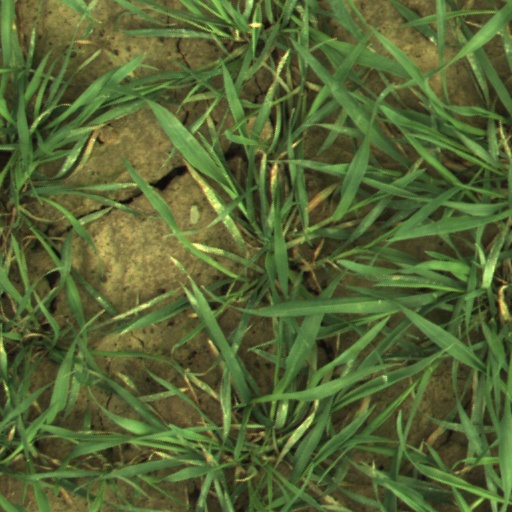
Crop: wheat